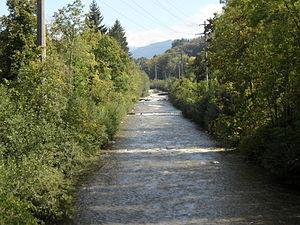
La Gérine, rivière qui traverse Marly, canton de Fribourg en Suisse.